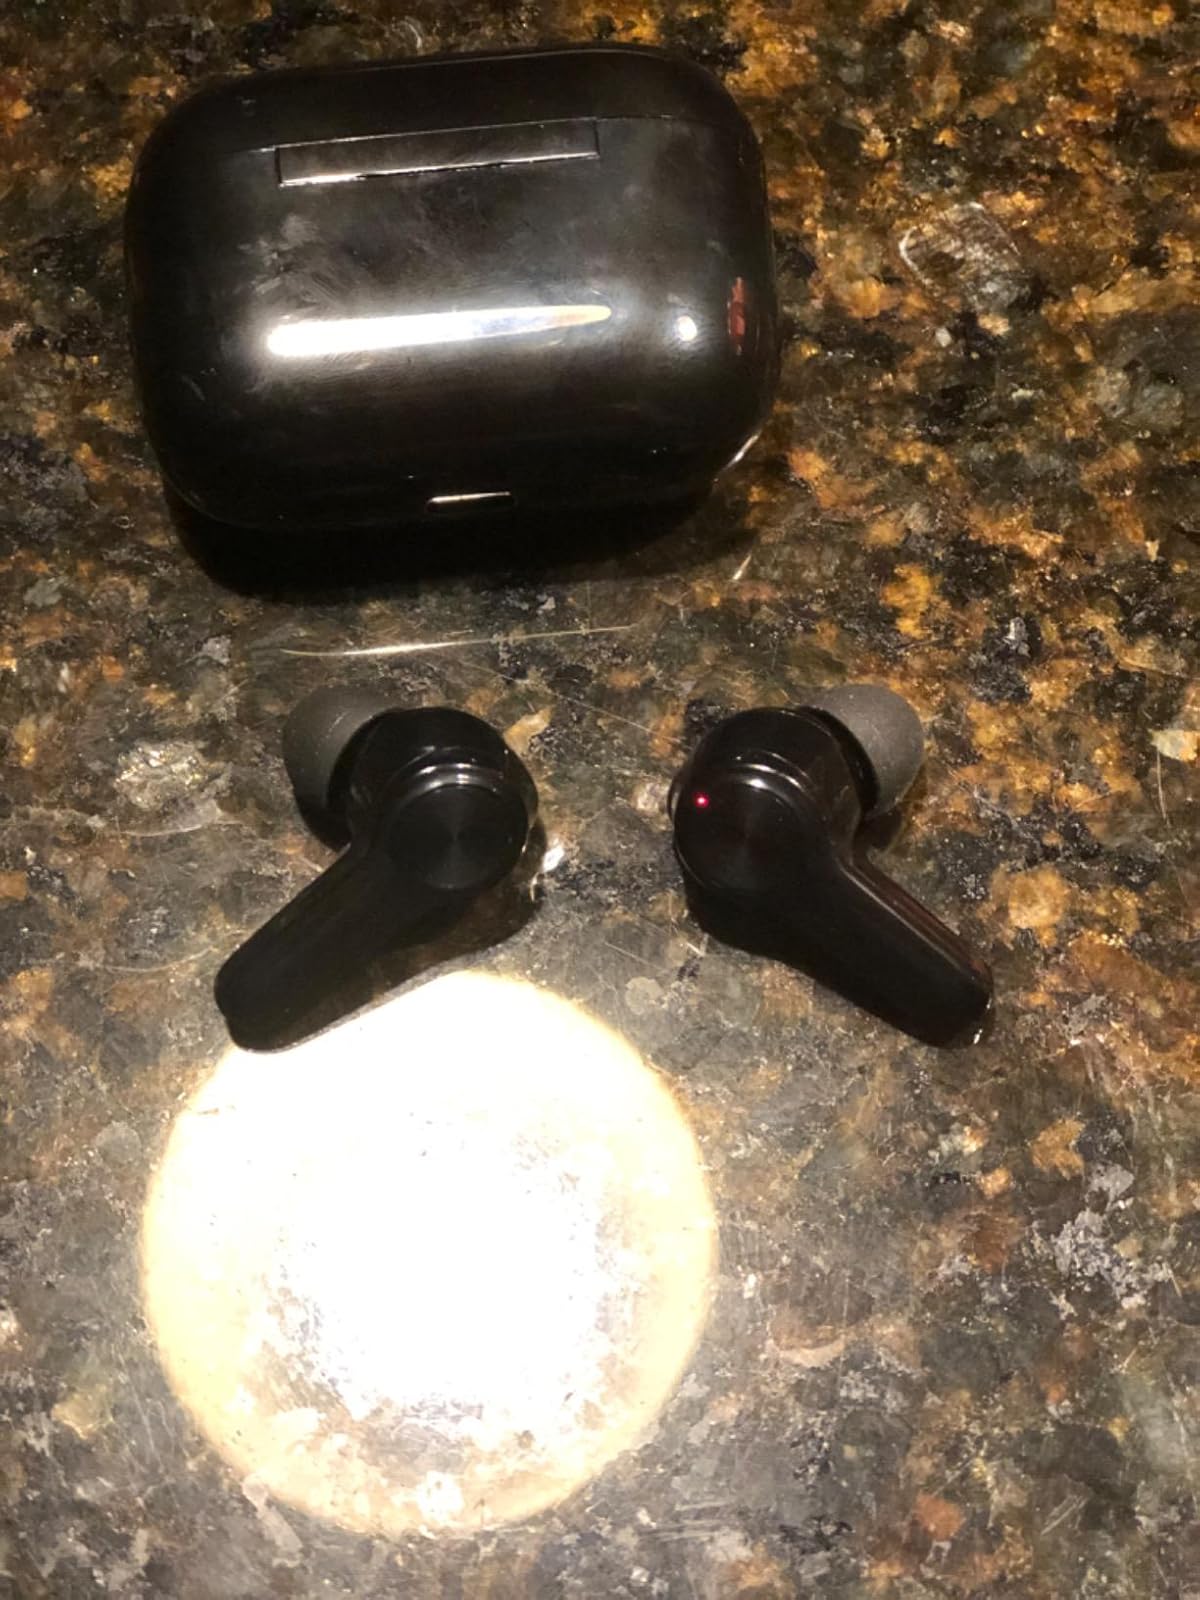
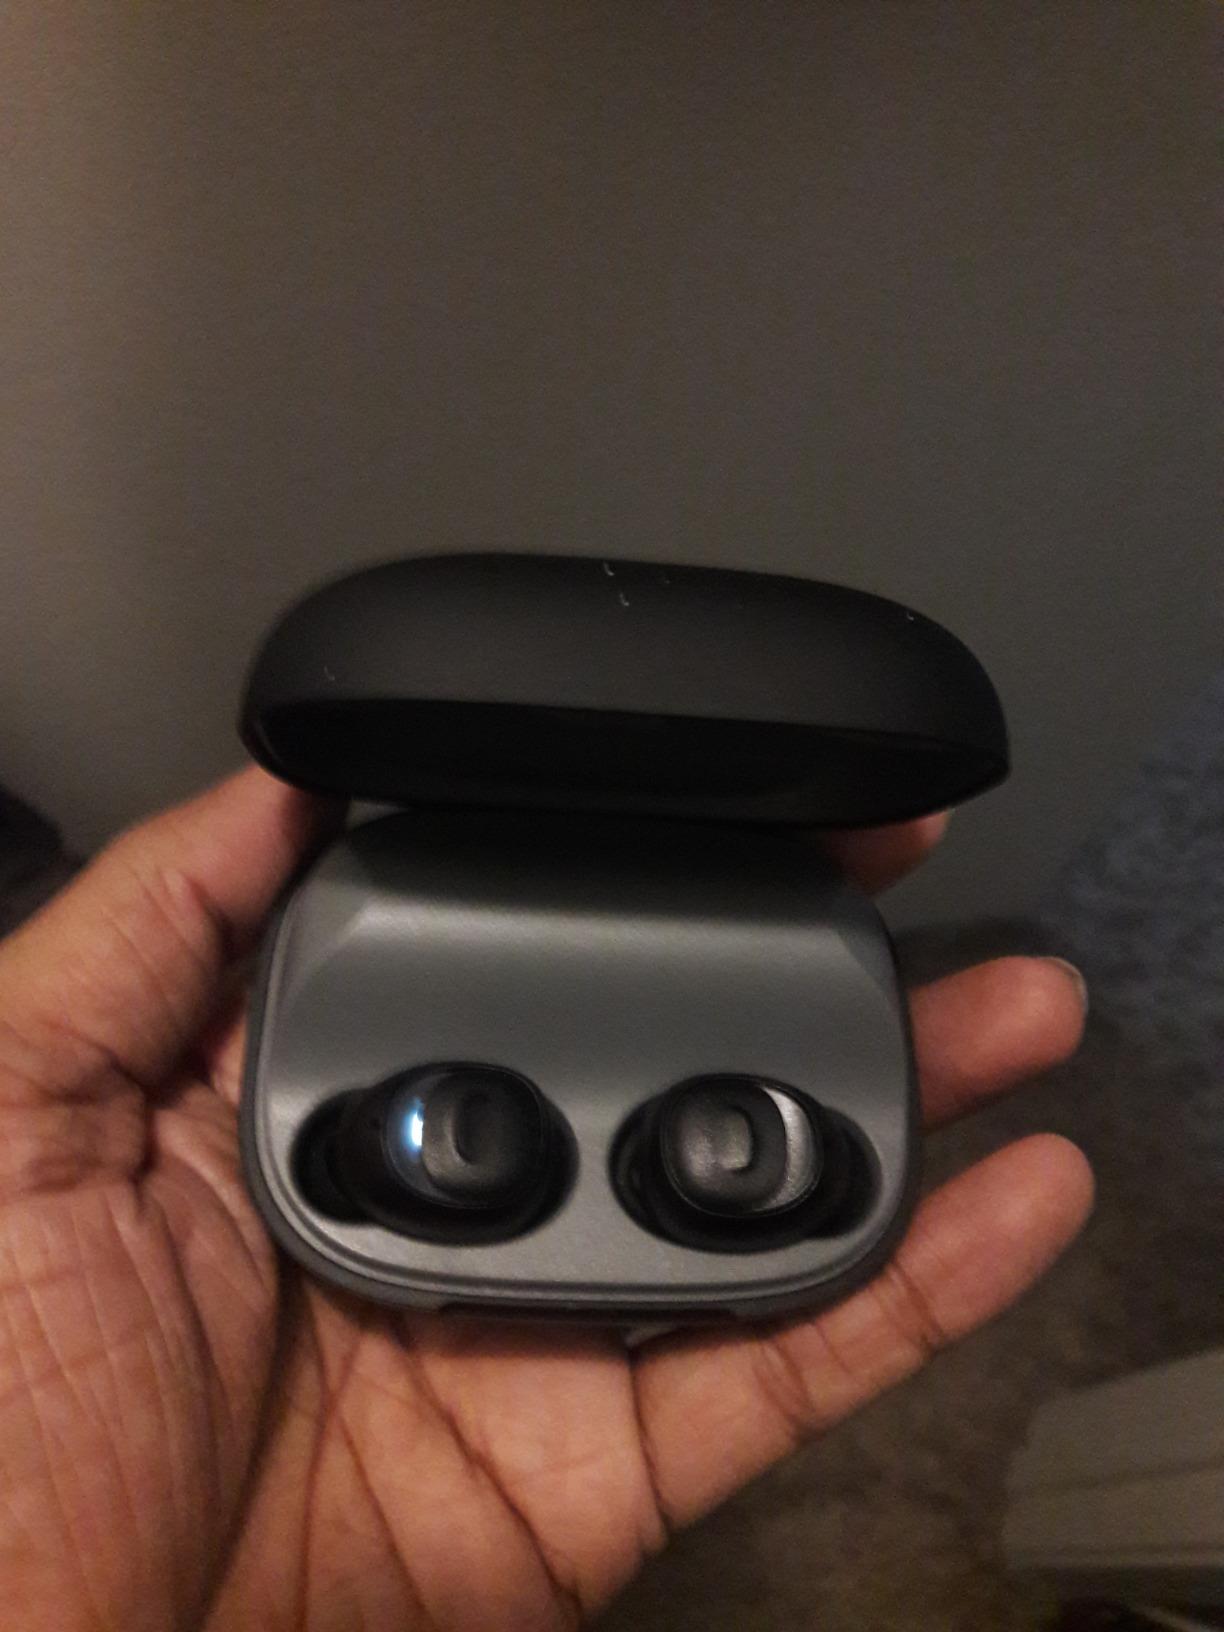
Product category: earbuds
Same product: no